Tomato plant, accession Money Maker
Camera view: vertical (180 deg); turntable rotation: 60 degrees
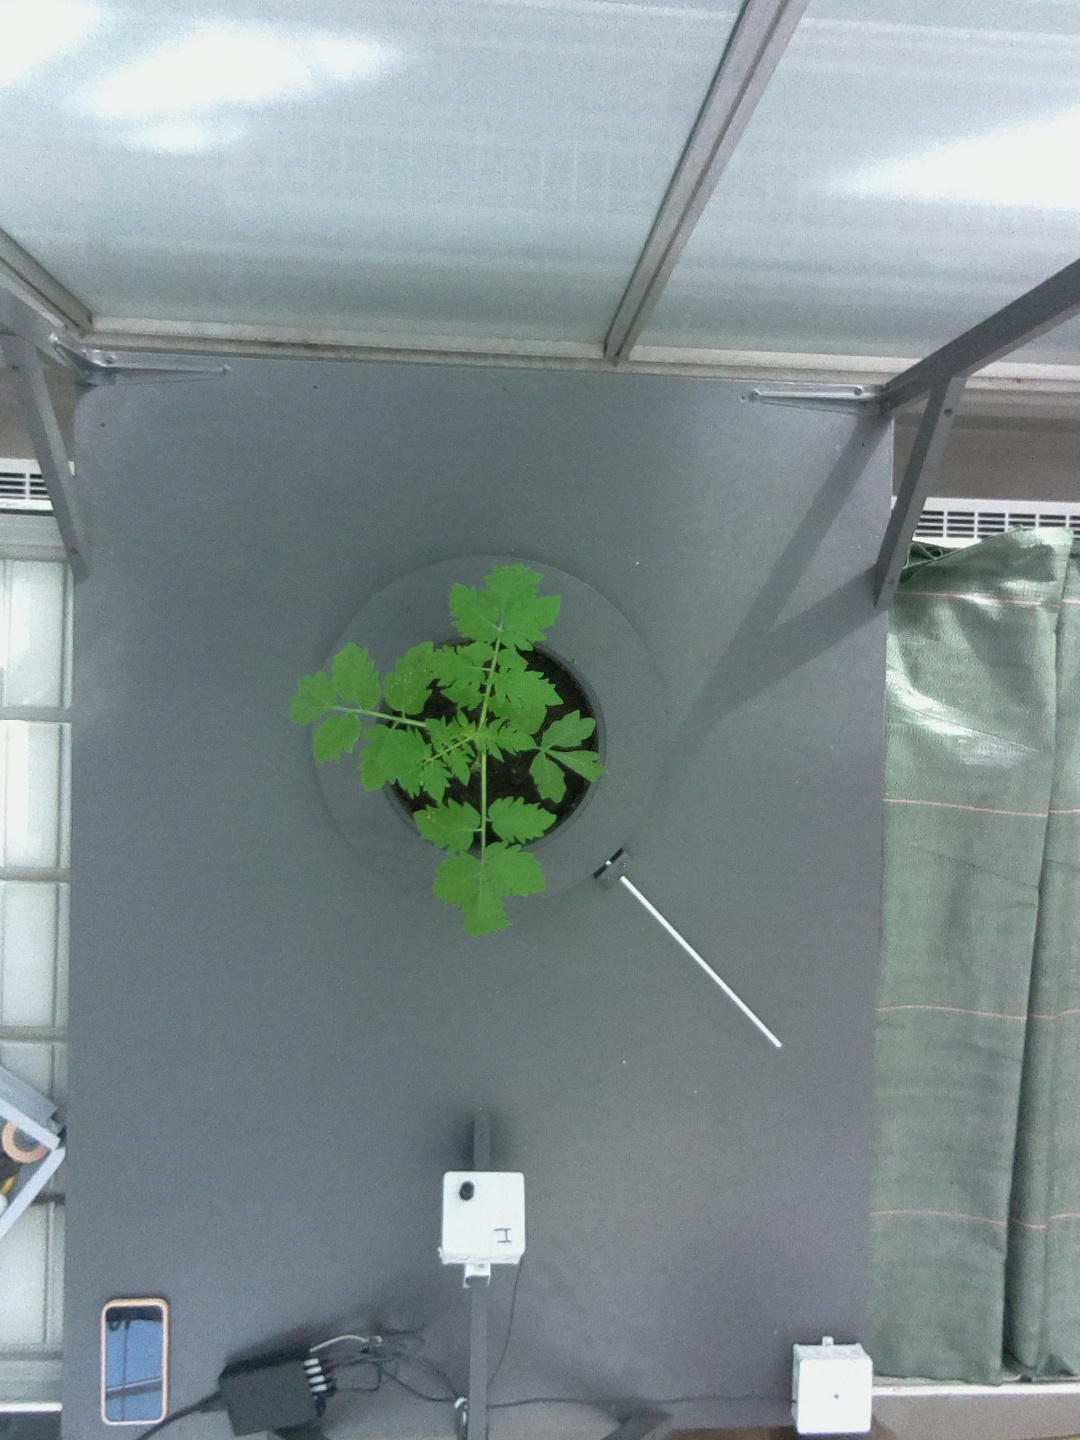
BBCH growth stage 13: 6 of true leaves visible